Corps of Invalids (Great Britain)

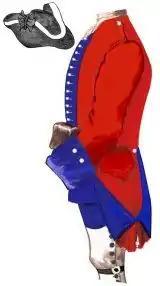
Uniform of the 41st Regiment of Foot (Royal Invalids), formerly Edward Fielding's Regiment circa 1760

Men were often kept in the corps for a long time. Periods of duty in excess of 15 years were not uncommon and the majority of men served at least 6 years in the corps. As an example, the modal age of men in Scottish units was 61. The men were often posted to garrisons near to their home towns or were allowed to settle their families nearby. The Scottish and Irish garrisons were generally composed of Scottish and Irish invalids.